Beetle

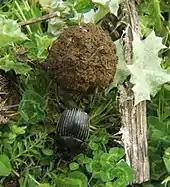
A dung beetle rolling dung

The elytra allow beetles to both fly and move through confined spaces, doing so by folding the delicate wings under the elytra while not flying, and folding their wings out just before takeoff. The unfolding and folding of the wings is operated by muscles attached to the wing base; as long as the tension on the radial and cubital veins remains, the wings remain straight. Some beetle species (many Cetoniinae; some Scarabaeinae, Curculionidae and Buprestidae) fly with the elytra closed, with the metathoracic wings extended under the lateral elytra margins. The altitude reached by beetles in flight varies. One study investigating the flight altitude of the ladybird species "Coccinella septempunctata" and "Harmonia axyridis" using radar showed that, whilst the majority in flight over a single location were at 150–195 m above ground level, some reached altitudes of over 1100 m.